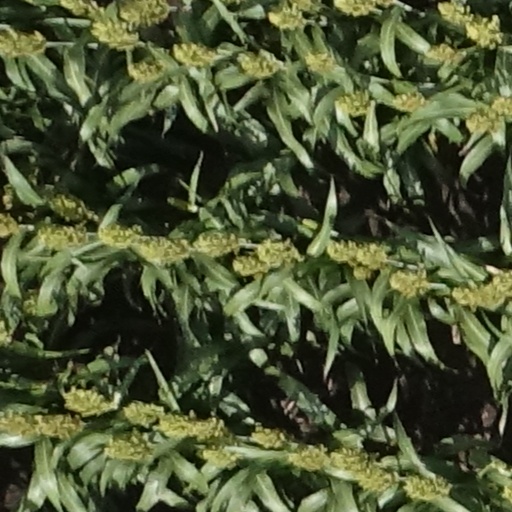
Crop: sorghum